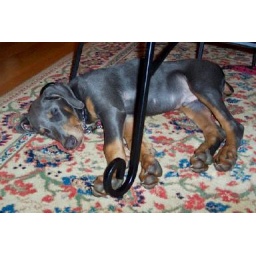
9-18-2005 Otis alseep under the kitchen chair a